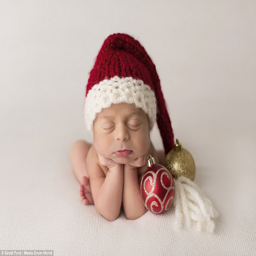
just dreaming : the babies - some are - are happy to pose in a various positions while person gets the best shot